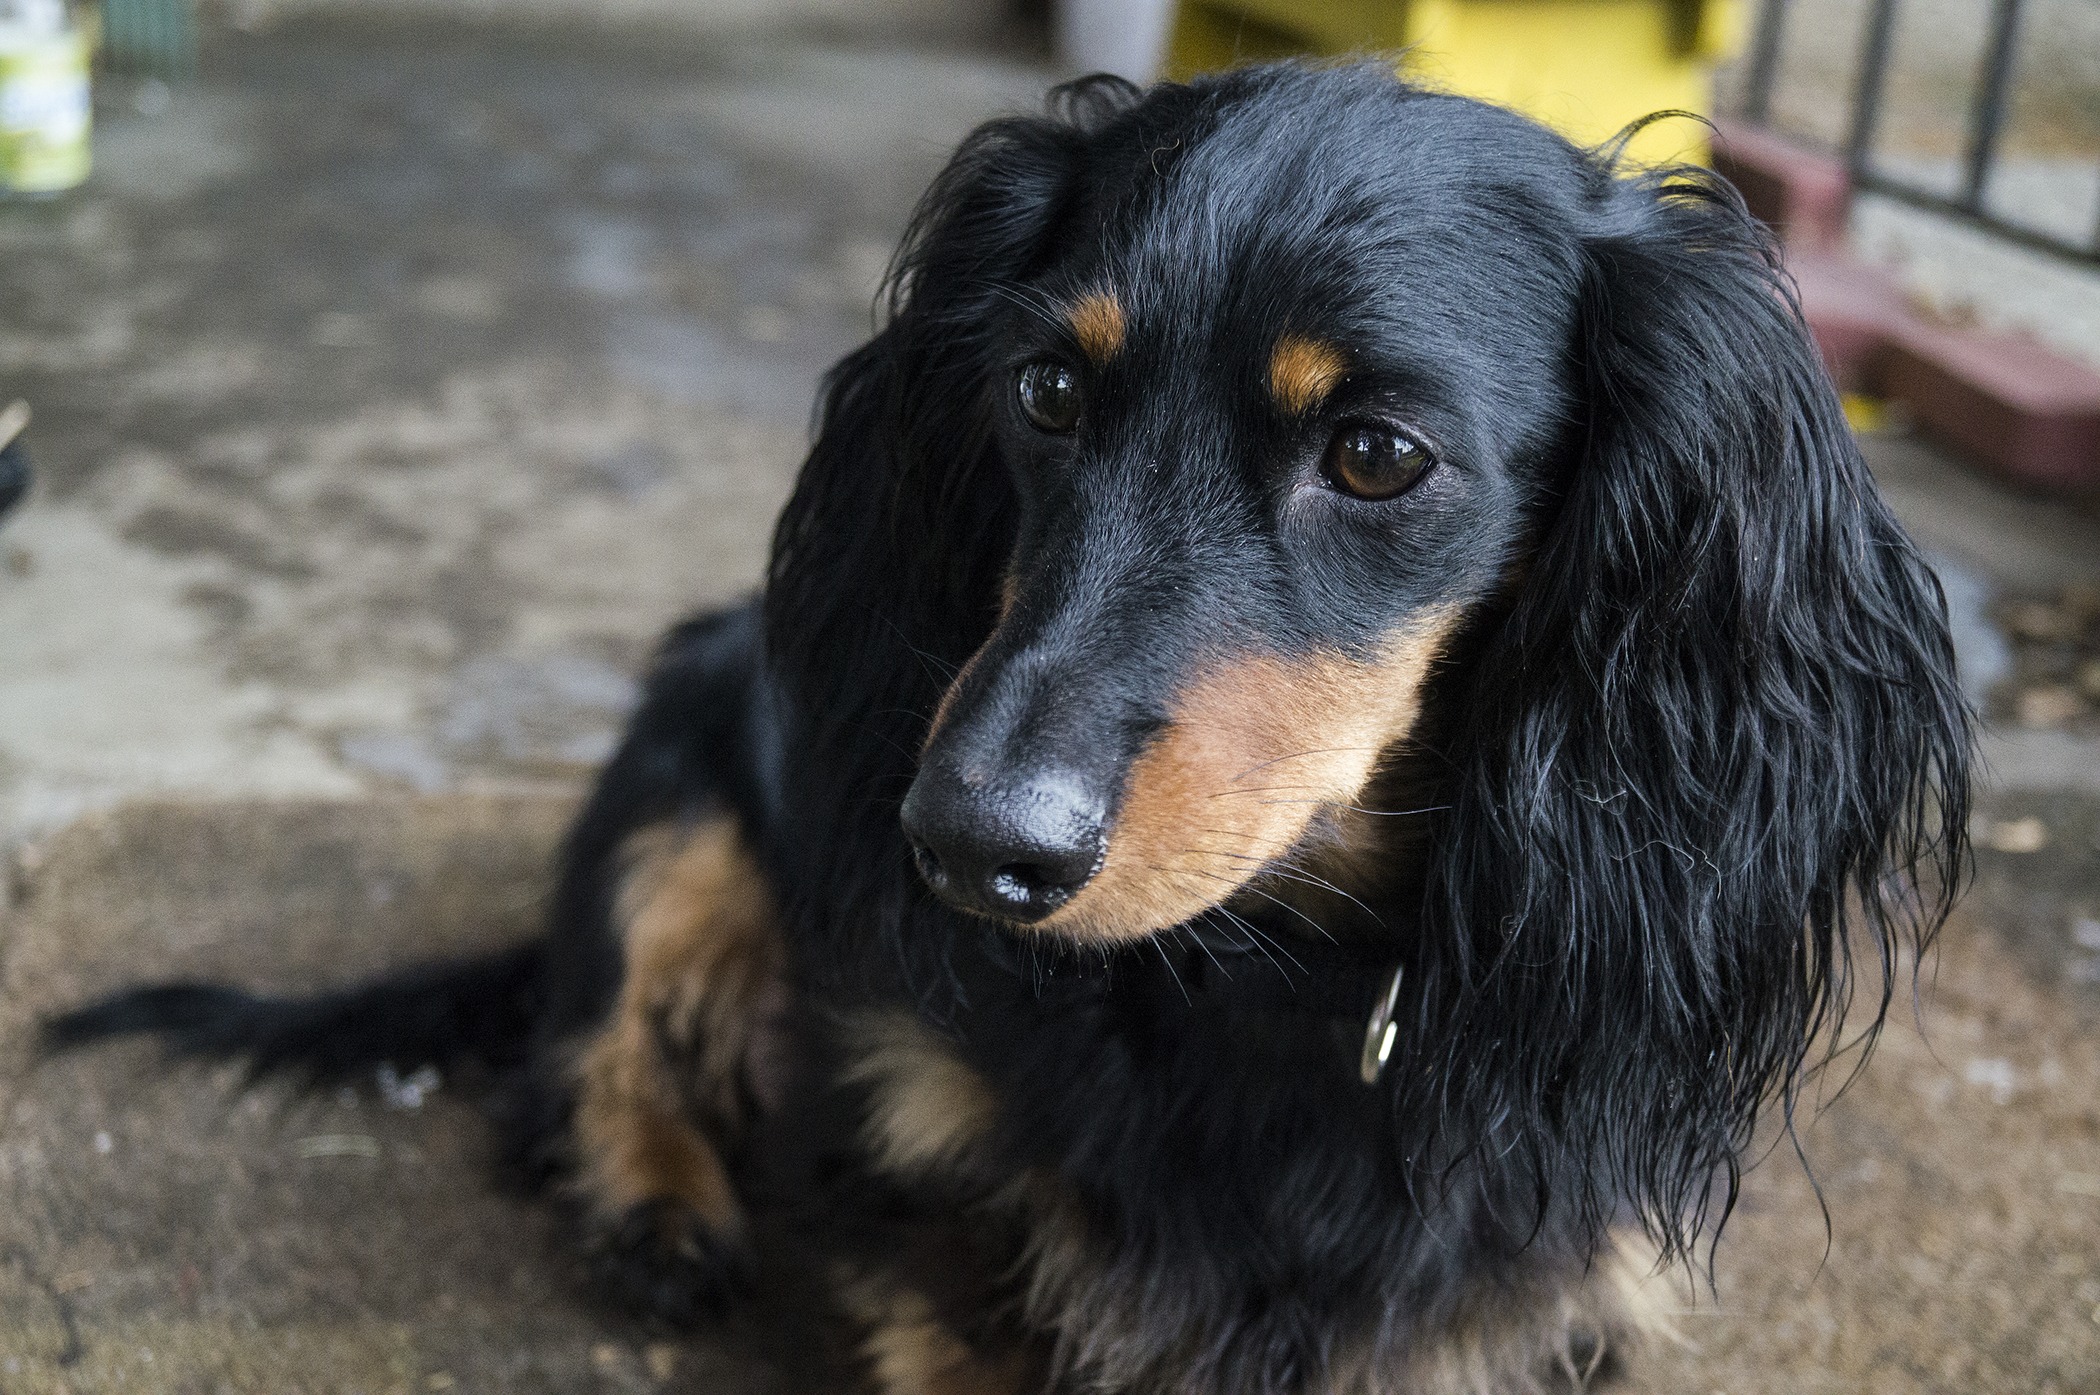
puppy, dog, animal, cute, canine, pet, sitting, mammal, friend, hound, playful, furry, vertebrate, domestic, adorable, staring, dog breed, pup, doggy, companion, dachshund, purebred, wiener dog, setter, hovawart, dog like mammal, carnivoran, austrian black and tan hound, polish hunting dog